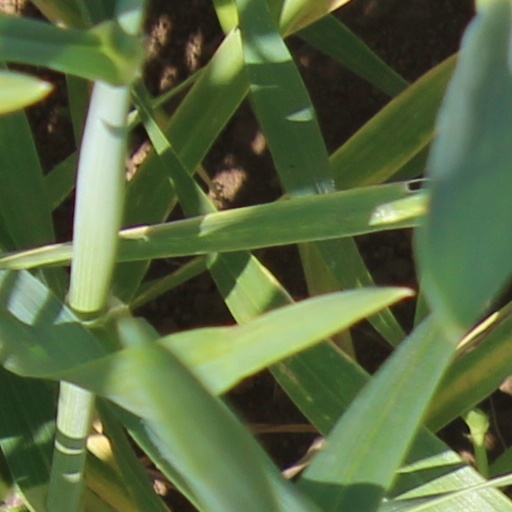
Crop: wheat